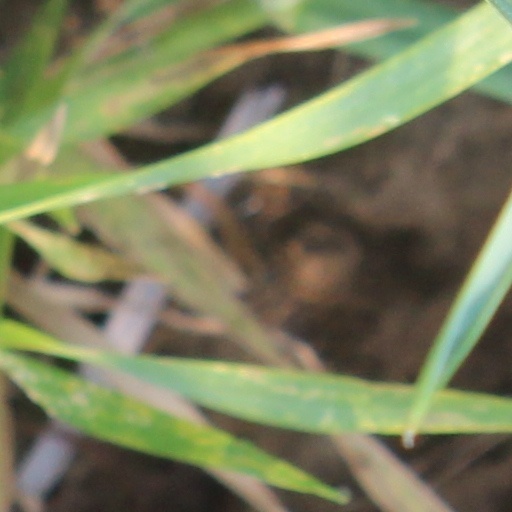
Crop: wheat